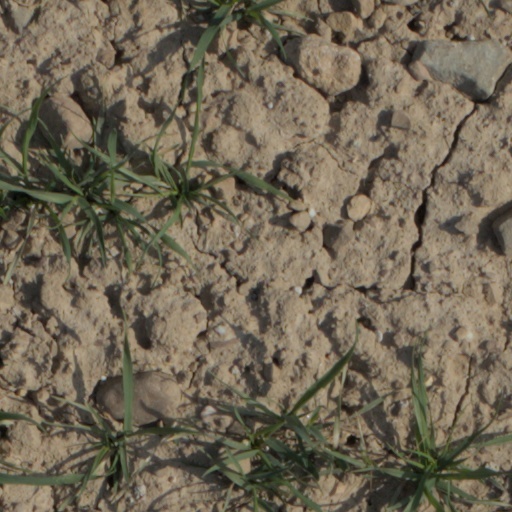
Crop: wheat